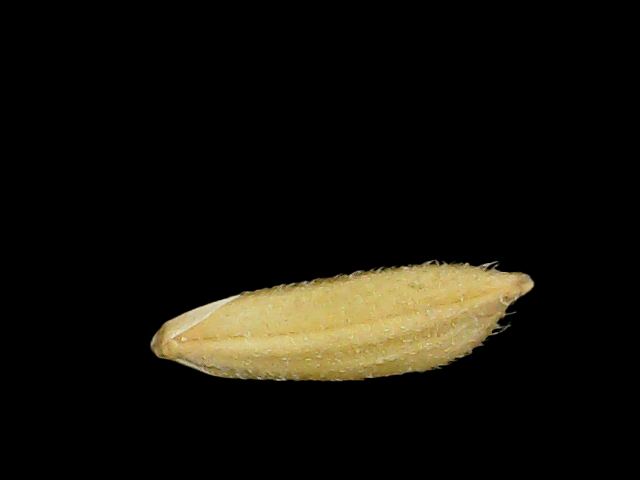
Rice variety: Binadhan17